Murder of Fanny Adams

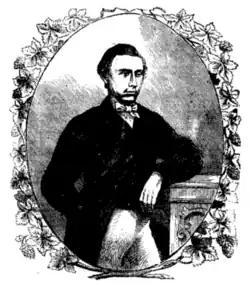
Frederick Baker

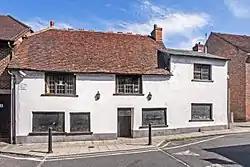
The Leathern Bottle, where Fanny's remains were collected and reassembled.

That evening, Police Superintendent William Cheyney hurried from the police station to Flood Meadow, where he was met by several people, who then led him to the Leathern Bottle. Upon arrival, the proprietor of the house handed Cheyney a bundle labeled "portions of a child", and, with the help of some of his officers, Cheyney organised a search to trace the missing body parts. Hearing that Baker had been seen with the children before Fanny's disappearance, Cheyney retraced his steps through the town and located his place of work. Arriving at the solicitor's office at 9 pm, he found Baker still at work, an hour later than usual. Baker protested, claiming his innocence despite being informed he was the only suspect. Cheyney had no alternative but to arrest Baker on suspicion of murder. By this time, a large and agitated crowd had gathered outside the solicitor's office, forcing the police to smuggle Baker out the back door for fear that the mob would kill him.